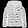
Label: Coat